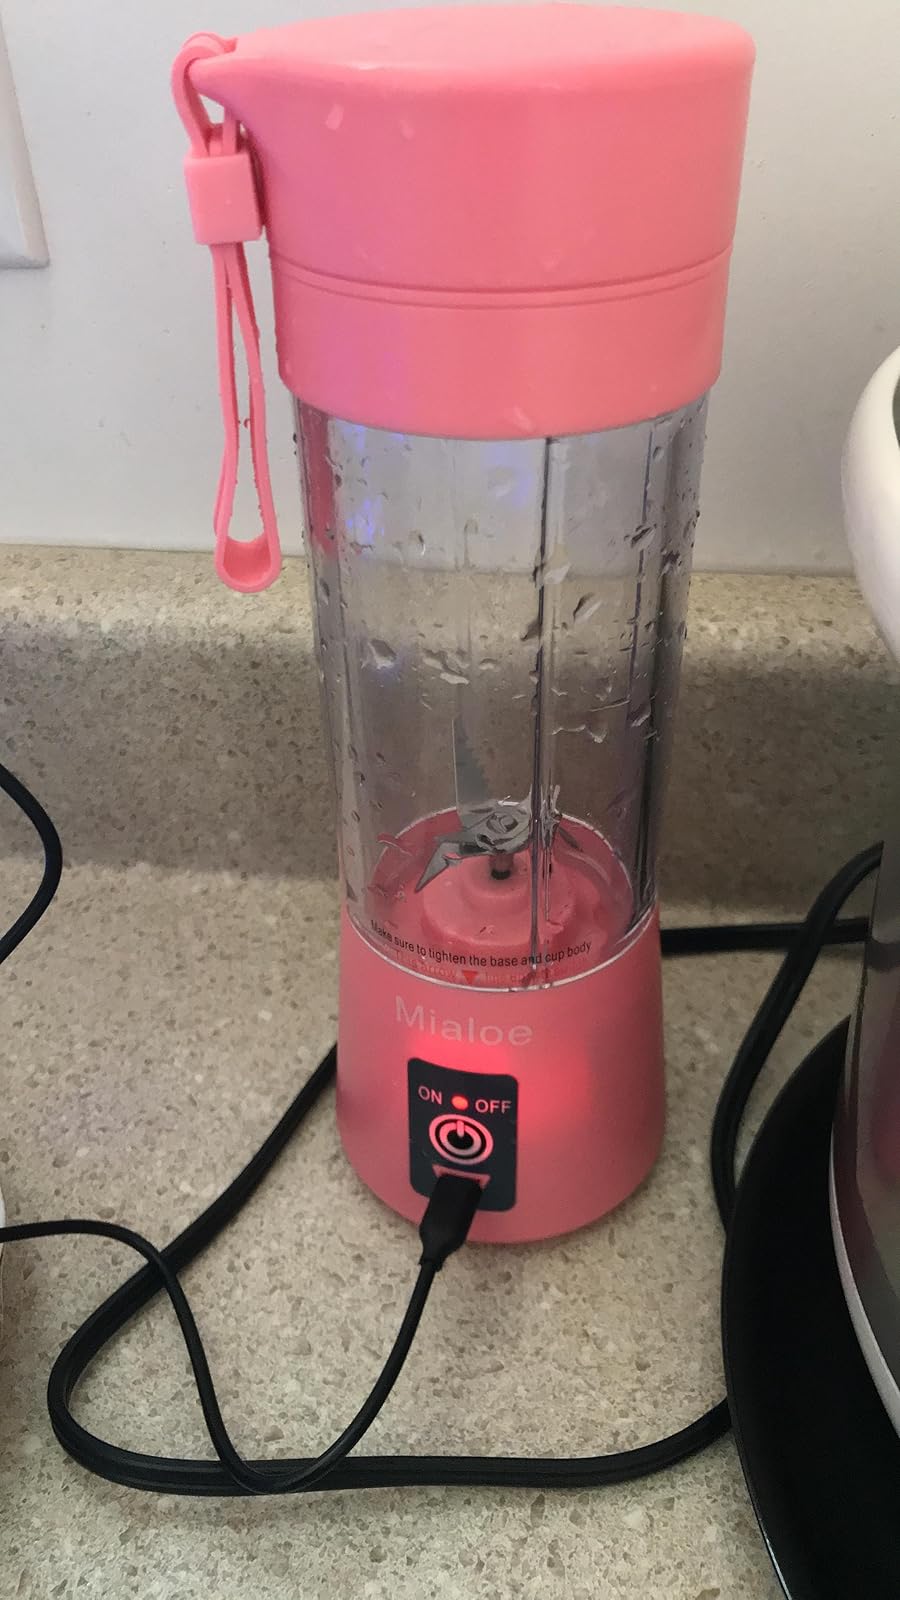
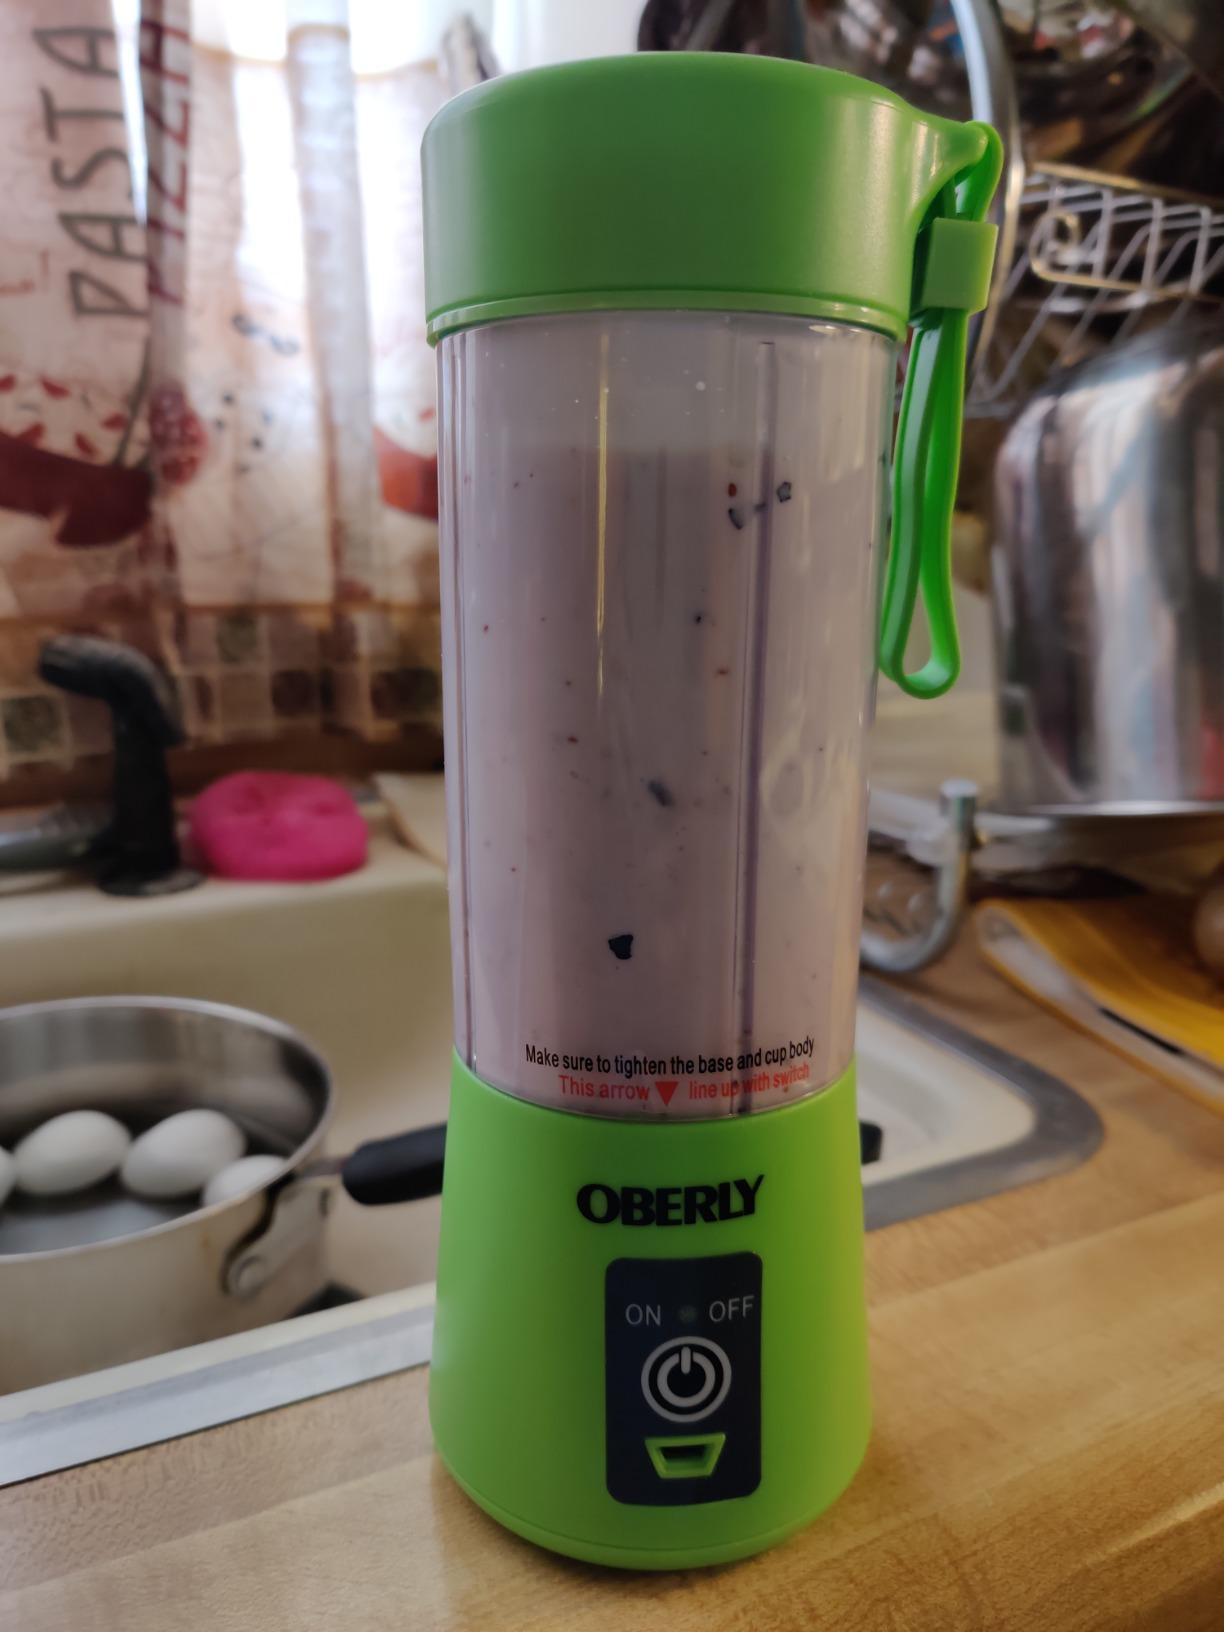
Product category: items_blender
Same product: no